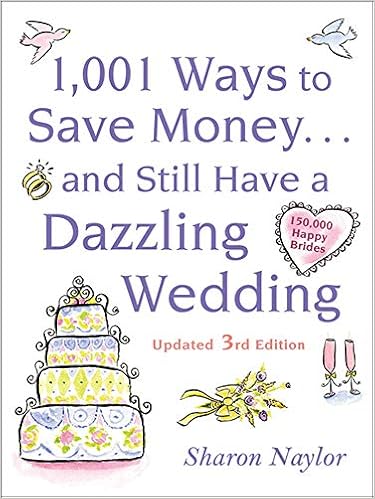
1001 Ways To Save Money . . . and Still Have a Dazzling Wedding
Category: Books
From the Publisher Sharon Naylor is the author of more than thirty wedding-planning books. She is the wedding Q&A specialist at iVillage Weddings and PashWeddings.com and a contributing editor for Southern Bride . She has been featured in InStyle Weddings , Bride & Groom , and Vows . About the Author Sharon Naylor is the author of more than thirty wedding-planning books. She is the wedding Q&A specialist at iVillage Weddings and PashWeddings.com and a contributing editor for Southern Bride . She has been featured in InStyle Weddings , Bride & Groom , and Vows .
Features: Proven advice for the spectacular wedding you've always dreamed of without breaking the bank | Do you want your wedding to be memorable but don't have a “money is no object” budget? Wedding specialist Sharon Naylor shows you how to trim down your costs without compromising your dream wedding. This proven bestseller includes creative secrets to saving on the wedding gown, cake, rings, catering, and more.